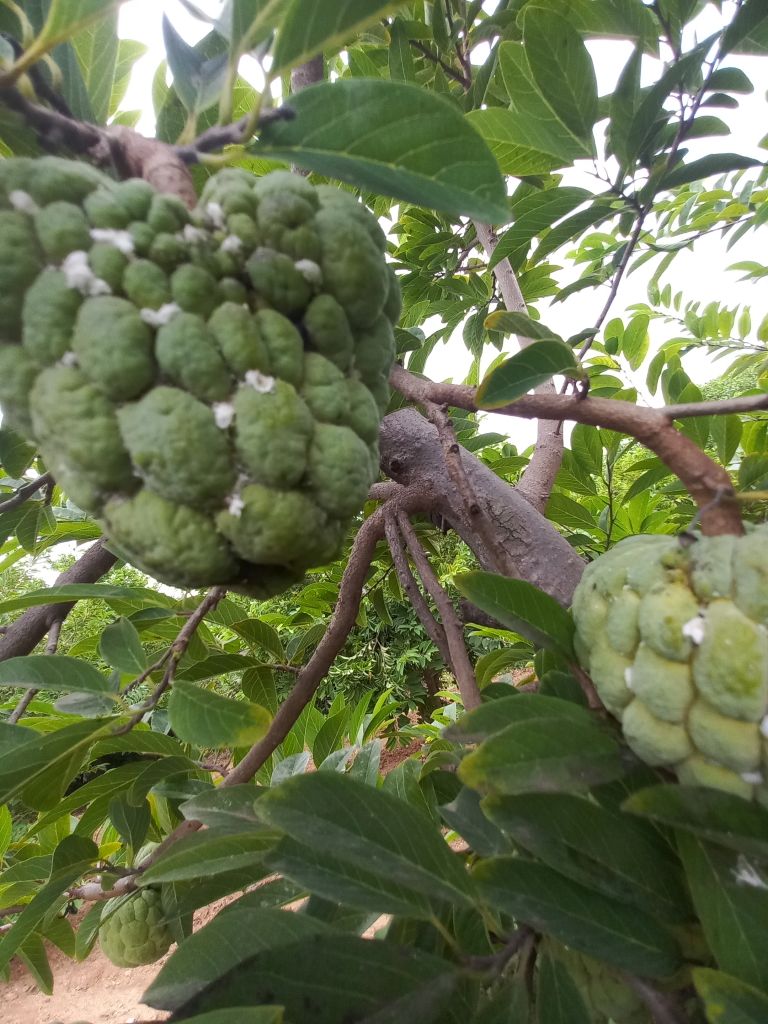
Disease label: Mealy Bug